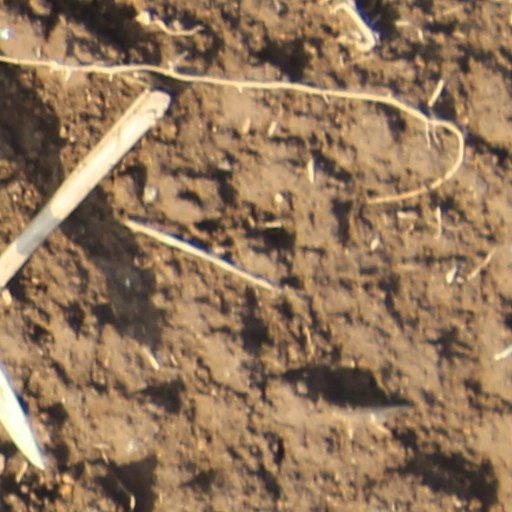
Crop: wheat